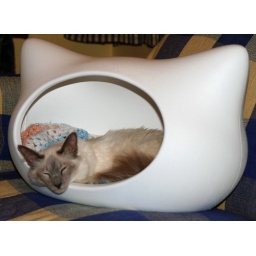
erasmus in his new cat box